Tyndall Centre

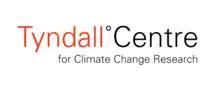
Logo of the Tyndall Centre for Climate Change Research (from tyndall.ac.uk)

The Tyndall Centre for Climate Change Research is a partnership of universities, based in the United Kingdom, which brings together scientists, economists, engineers and social scientists to "undertake robust and independent research to identify the challenges and opportunities presented by climate change and inform open and transparent decisions that best serve society".